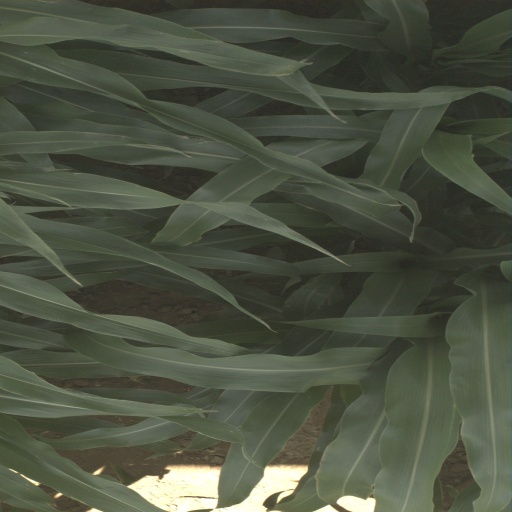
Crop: sorghum